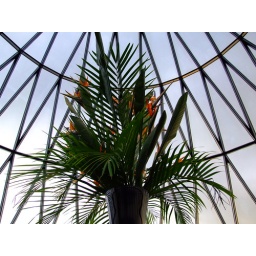
The Gherkin' s glass roof in London - june 2006